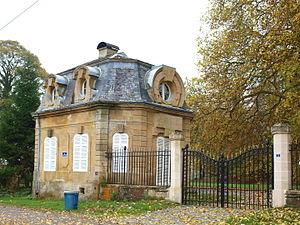
La Cassine (Vendresse, Ardennes, France)
Le château de la Cassine est un édifice aujourd'hui en ruine situé au village de La Cassine, dans la commune de Vendresse.
Paul de Lapparent, nom usuel de Marie Paul Cochon de Lapparent, est une artiste peintre, dessinateur, essayiste et historien d'art français, né à Paris le 31 mars 1869 et mort le 23 janvier 1946. Il a signé une part de ses œuvres des initiales P.L.
La Cassine est une localité de Vendresse et une ancienne commune française, située dans le département des Ardennes en région Grand Est.